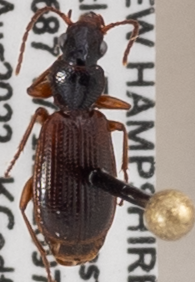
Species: Cymindis neglecta
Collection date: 2022-08-17
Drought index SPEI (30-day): -0.9
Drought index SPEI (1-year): -0.9
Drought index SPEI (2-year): -1.69